Għajn Tuffieħa Tower

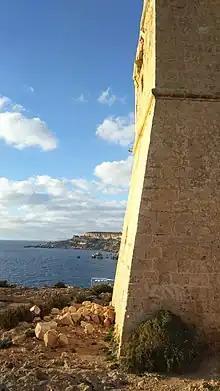
View of the damage after the 2023 cyclone

Għajn Tuffieħa Tower was built in 1637 on the cliffs overlooking Għajn Tuffieħa Bay close to Mellieħa and Mġarr on the northwest coast of Malta. The tower has Lippija and Nadur Towers in its line of sight.